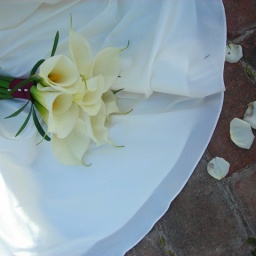
photo of brides dress and her bridal bouquet in Panama City.